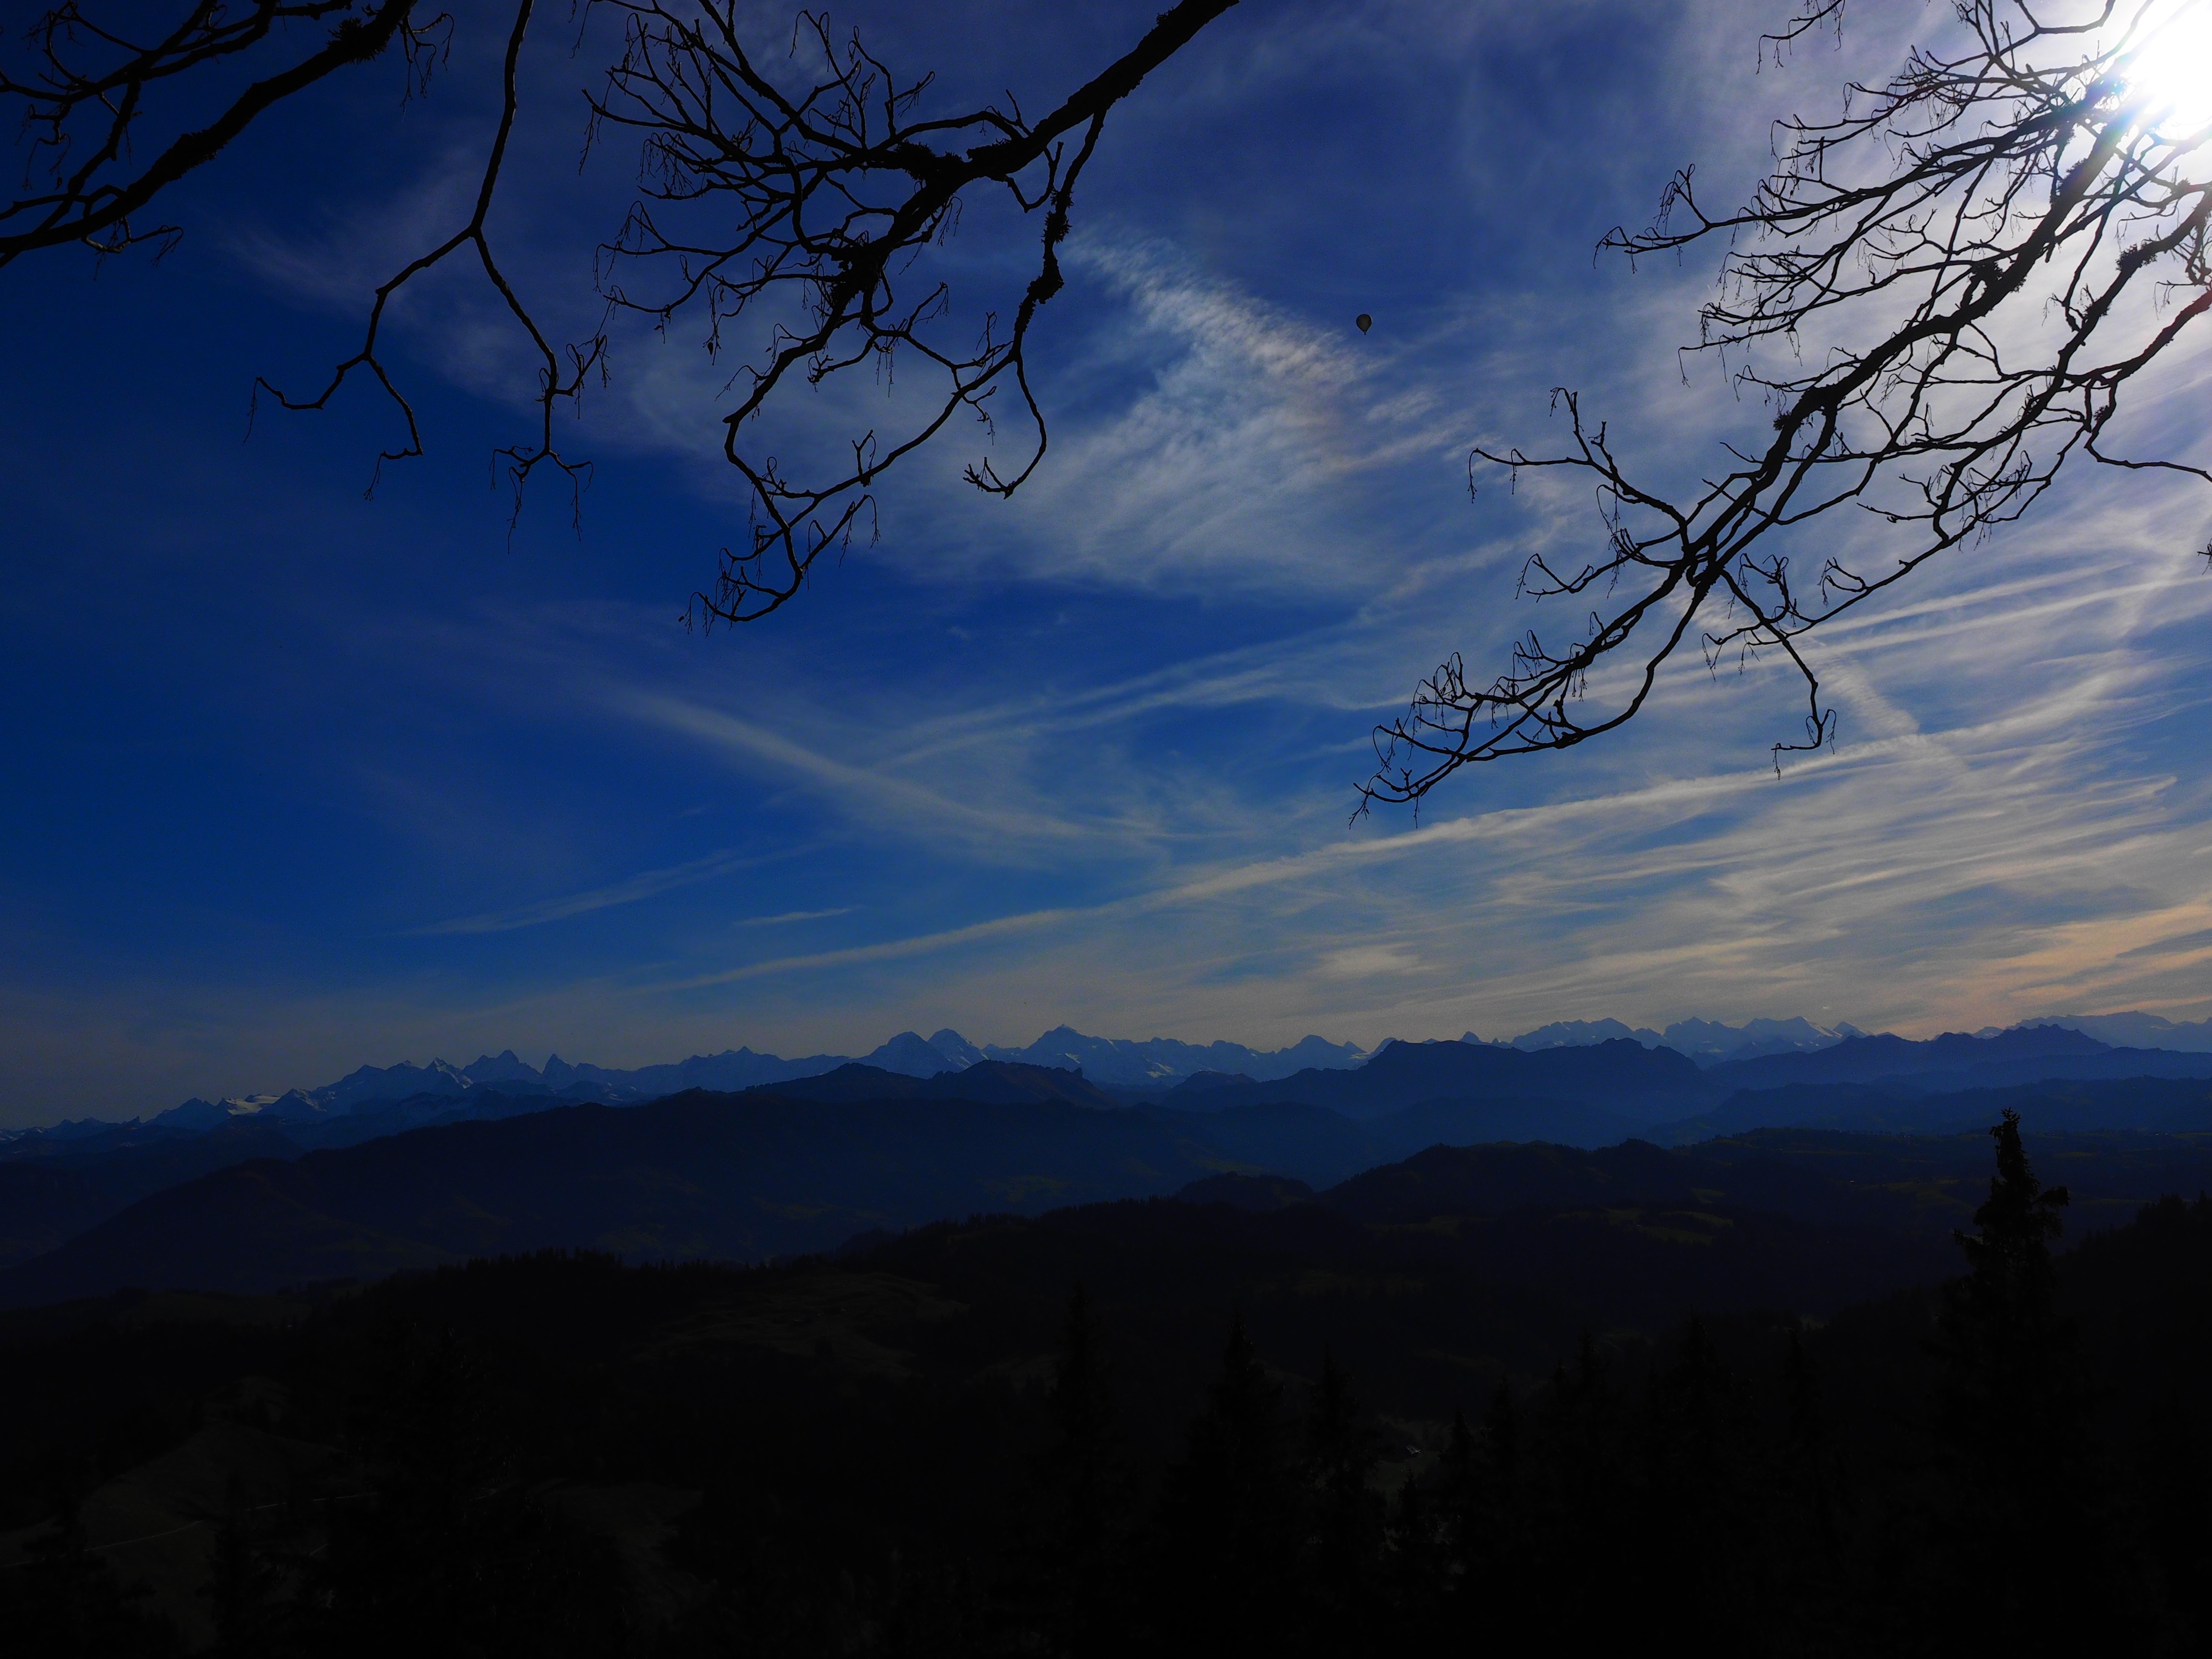
tree, nature, branch, mountain, cloud, plant, sky, sunrise, sunset, mist, sunlight, morning, hill, dawn, atmosphere, mountain range, dusk, evening, bowl, alpine, darkness, mountains, switzerland, alpine panorama, atmospheric phenomenon, woody plant, mountainous landforms